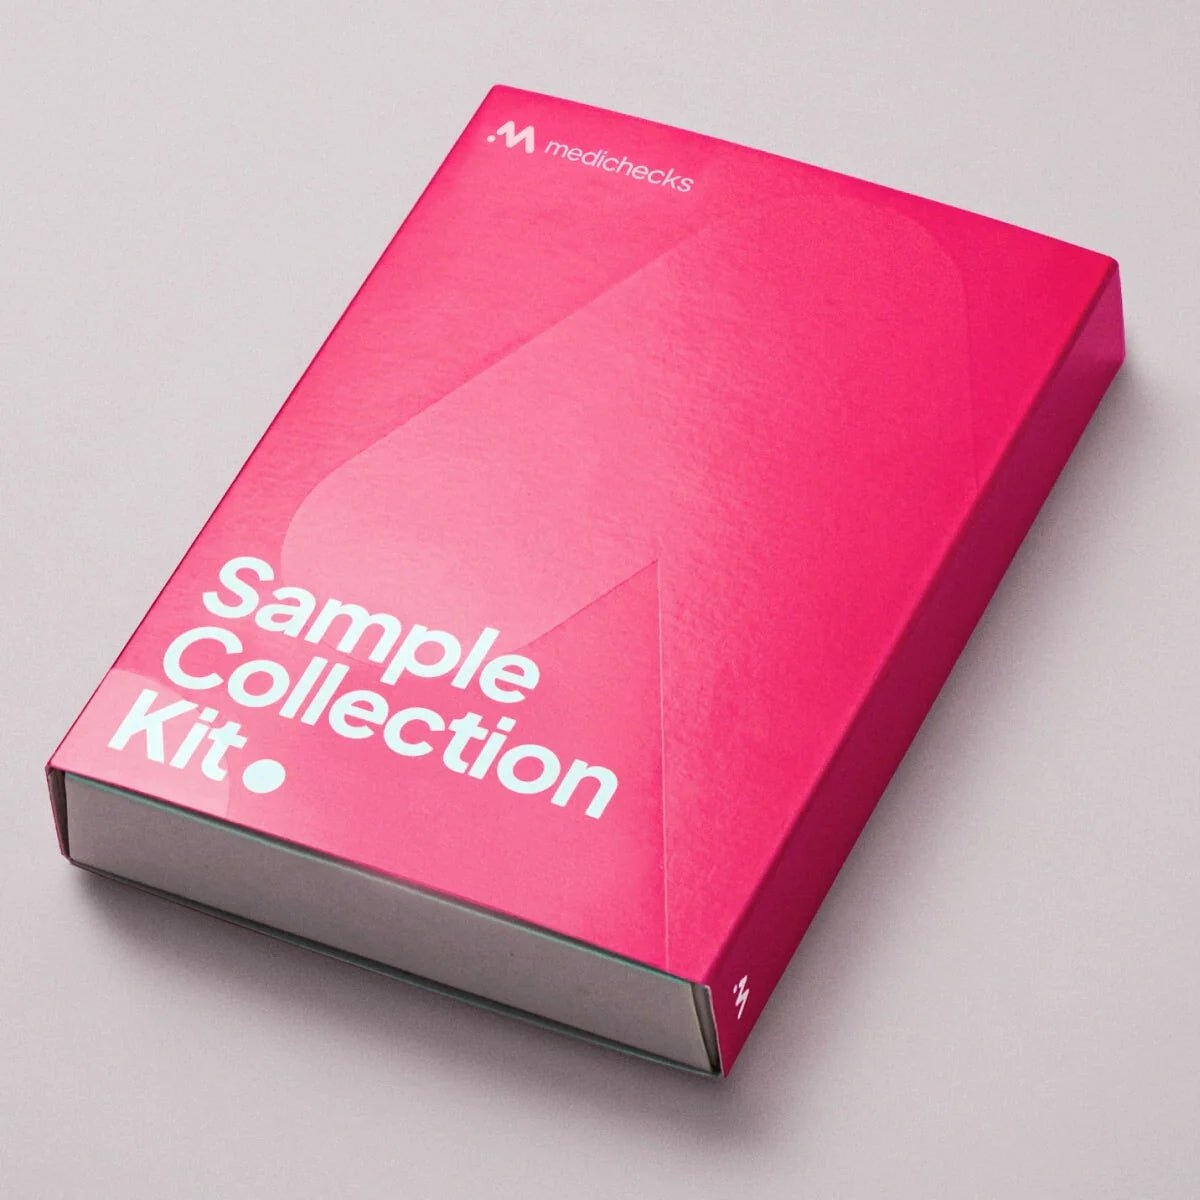
PSA Blood Test
Brand: Longevity Box
Measure your level of prostate-specific antigen (PSA) — a marker for prostate cancer — with this home blood test. PSA is a protein made by healthy cells in the prostate gland, which is located below the bladder in men. As you get older, your prostate increases in size, and it’s normal for your PSA level to gradually increase over time. However, prostate cancer can also cause PSA levels to increase, so measuring your PSA level can be a useful screening tool. Is it for me? Are you over 50, over 45 and of black ethnicity, or do you have strong family history of prostate cancer? Perhaps you’d like to track your PSA level over time to check for changes. Our PSA Blood Test can detect if you have a raised PSA level, which can help detect prostate cancer and let you take early action. PSA (Prostate Specific Antigen) Blood Test, from our experts to you. What is PSA and is it linked to prostate cancer? PSA or prostate specific antigen is a protein made by healthy cells in the prostate — a small gland that sits below the bladder in males. As you get older, your prostate gets bigger, and it’s normal to see your PSA level gradually increase over time. However, prostate cancer can also cause PSA levels to increase, so measuring PSA can be a useful screening tool. What can I learn from a PSA Blood Test? Our at-home test measures your PSA level to see if it’s raised. A PSA Blood Test can help pick up prostate cancer before symptoms develop, and may detect a fast-growing cancer at an early stage when treatment is more likely to be effective. Regular testing can be useful if you’re at increased risk, such as if you have a family history of the condition. And if you’ve already been diagnosed with prostate cancer, you can monitor your level with regular PSA tests. What if my PSA level is raised? If your PSA level is raised, it doesn’t necessarily mean you have prostate cancer. There are many other reasons why you may have a raised PSA level (find out more in the limitations of the test section). A PSA blood test is just a first step, and if your result is only slightly raised, your doctor may suggest repeating the test in a few weeks. If your PSA level is repeatedly raised, or if you have other signs and symptoms of prostate cancer, such as needing to urinate more often, you may be referred to a specialist for further tests. Not all prostate cancer is aggressive and, in some cases, might not need treatment. Limitations of the test Around three quarters of men with a raised PSA level don’t have prostate cancer. This is known as a false positive result, and it can lead to unnecessary worry and investigations. This test might also miss prostate cancer. This is rarer, but it can be harmful if a fast-growing cancer is missed. There are other pros and cons to PSA testing. And you can find out more in our guide on whether you should take a PSA test. Taking certain drugs that reduce the size of the prostate, such as finasteride or dutasteride, can falsely lower PSA levels. Please let us know if you're taking this sort of medication. What's Included? Prostate PSA - Total Prostate Specific Antigen (PSA) is a protein which is released into the blood by the prostate gland. Prostate cancer can raise PSA levels but a PSA test in isolation is not to be relied upon to diagnose prostate cancer, as levels can be raised in benign prostate disorders (a false positive). There is also the potential for PSA levels to be normal despite the presence of prostate cancer, this is called a false negative. How to prepare for your test Prepare for your PSA (Prostate Specific Antigen) Blood Test by following these instructions. Avoid heavy exercise for 48 hours beforehand. Please avoid ejaculating for 48 hours prior to this test. Do not take biotin supplements for two days before this test, discuss this with your doctor if it is prescribed. FAQ What Are The Symptoms Of Prostate Cancer? In the early stages, prostate cancer doesn’t usually have any signs or symptoms. But as it grows and develops, it usually begins to press against the urethra, changing the way you urinate, and causing symptoms like a weak flow and needing to urinate more often (especially at night). However, these symptoms aren’t always a sign of cancer and it’s best to talk to your GP about any new symptoms. What Is A Normal PSA Level? There is no one PSA level that’s considered normal. However, PSA level thresholds differ with age. The table below, based on figures from NICE guidance, applies to patients with possible symptoms of prostate cancer, and is given as a guide. You may be referred to a specialist if your PSA level corresponds with these figures. But your GP will take many other factors into account (such as any symptoms you may have and examination results) before referring you. Age PSA level 40-49 >2.5ng/ml 50-59 >3.5ng/ml 60-69 >4.5ng/ml 70-70 >6.5ng/ml What Causes A High PSA Level? Prostate cancer is only one of several causes of raised PSA levels. And many of these other causes are benign and treatable. They include urinary tract infections (UTIs), or even recent ejaculation and some forms of exercise. Find out more about causes of raised PSA levels. How Can I Reduce My PSA Level? If your PSA level is raised, you may be wondering how you can reduce your level. But it’s perhaps more important to consider how you can reduce your overall risk of prostate cancer. Many risk factors are fixed, such as age, ethnicity, and having a family history of the disease. However, lifestyle factors like having a healthy diet and taking regular exercise may help to reduce your risk. And maintaining a healthy weight may also reduce your risk of developing advanced forms of prostate cancer. Can I Take A PSA Test At Home? Yes, you can check your PSA level at home with our PSA home test kit. We’ll send you everything you need, including a pre-paid return envelope. Our PSA home test includes a full lab analysis of your blood sample. You can access your results on your MyMedichecks dashboard, alongside doctor’s advice and any next steps. Risk factors for prostate cancer Some men are at higher risk of developing prostate cancer than others. The risk is higher if you’re over 50, over 45 and of black ethnicity, or if you have a family history of prostate cancer. Some lifestyle factors are also likely to increase your risk, such as being overweight and eating a poor diet, especially one that’s low in vegetables and high in processed meats and saturated fats. Learn more about your risk of prostate cancer . Trans women, non-binary people, and PSA Both trans women and non-binary people who were assigned male at birth have a prostate, even after gender-affirming surgery, so it’s still possible to get prostate cancer. Your risk will vary depending on whether you’ve had treatment that affects your testosterone levels. Testosterone-lowering therapy and gender-affirming surgery can slightly reduce your risk of prostate cancer compared to cis men, but they can also falsely lower your PSA level. So, it's important that these factors are considered when a doctor interprets your result. Find out more about measuring PSA if you’re a trans woman or non-binary.
Category: Health & Beauty > Health Care > Medical Tests